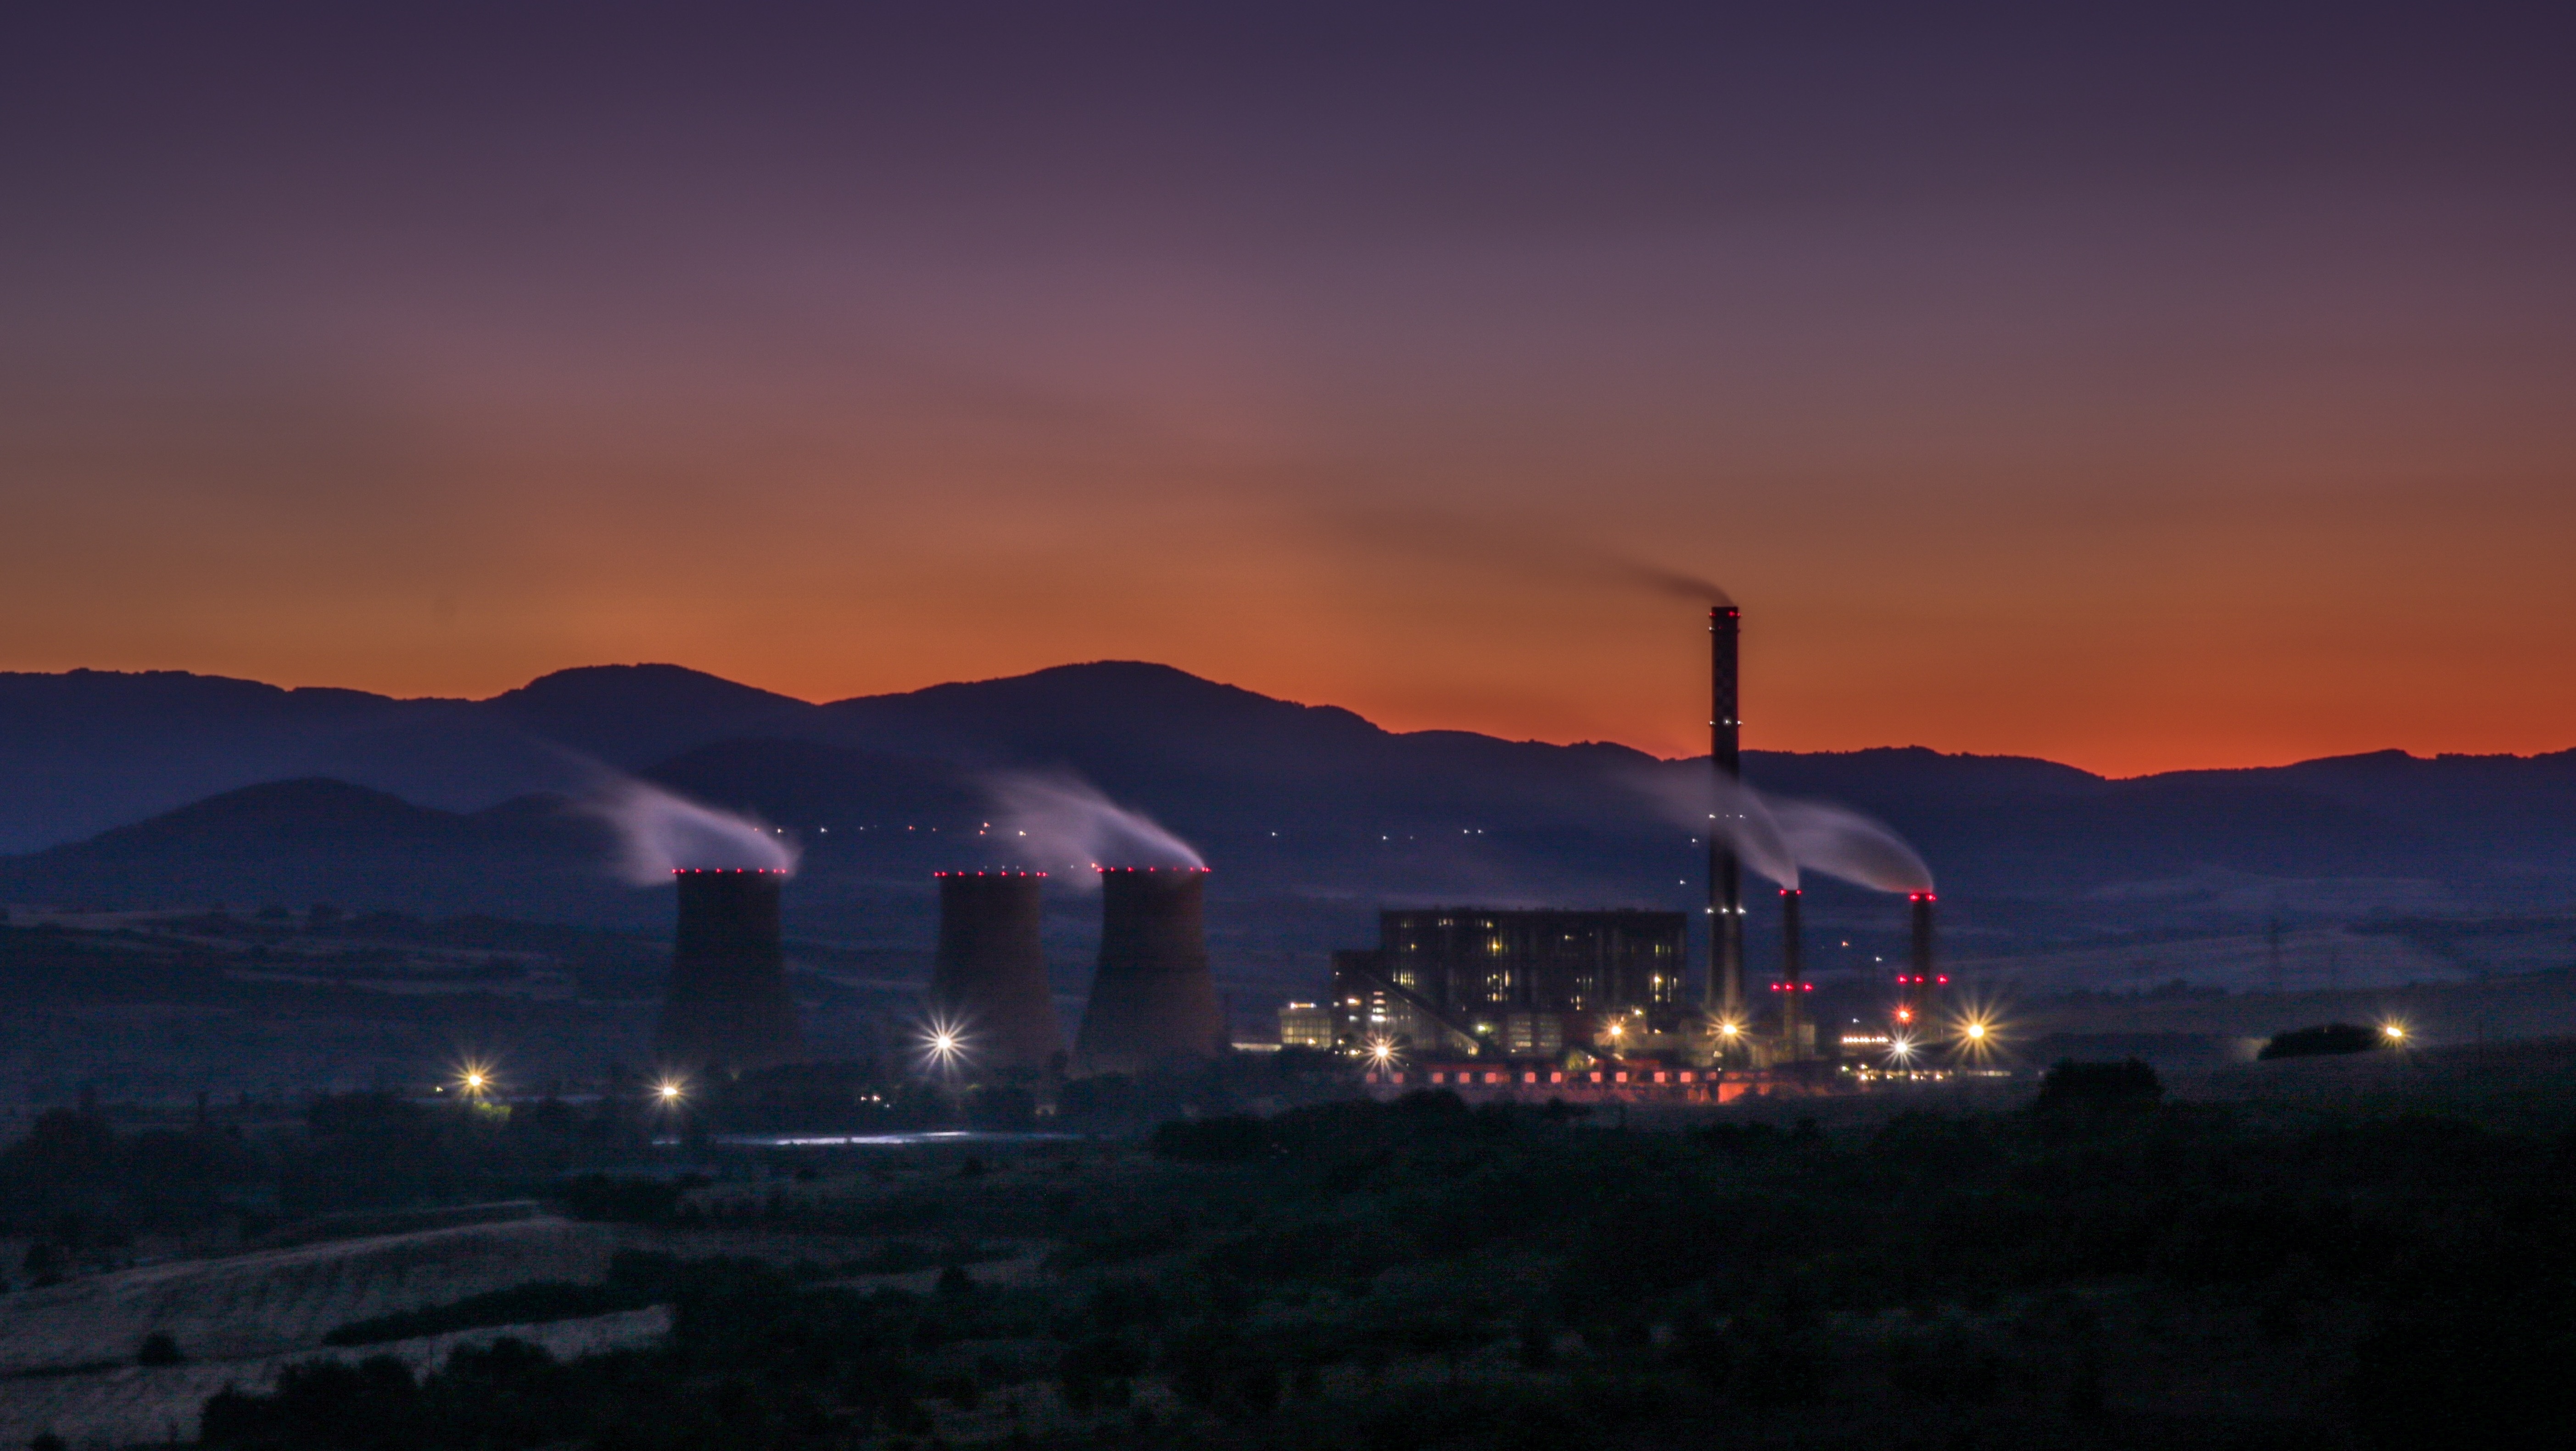
horizon, cloud, sky, sunrise, sunset, skyline, night, sunlight, morning, dawn, smoke, cityscape, dusk, evening, factory, industry, pollution, afterglow, atmospheric phenomenon, atmosphere of earth